Pelvicachromis pulcher

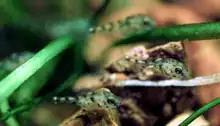
Larval "P. pulcher"

Like other "Pelvicachromis" species, "P. pulcher" is sexually dimorphic. Males have pointed pelvic, dorsal, and anal fins, while the female's pelvic, dorsal, and anal fins are more rounded in appearance. In addition, males are larger, lack the gold sheen to the dorsal fin and have a more elongated, spade-shaped caudal fin. Despite the suggestion in the aquarium literature that the species forms monogamous pairs, the formation of polygynous harems is not uncommon in the natural habitat. The species are secretive cave spawners (speleophils) although detailed information on their reproductive biology in the wild is limited. In the wild, the species is known to breed in holes excavated beneath aquatic and semi-aquatic plants. In captivity, artificial caves are readily accepted as breeding sites, however, these too are excavated prior to egg-laying. The eggs are adhesive and are frequently laid in rows of "ca." 10 on the upper surface of the cave and produce a clutch that ranges in size from 40 to 100. Both the male and female provide active brood care, typically lasting 21–28 days, which includes guarding, herding, and feeding. It is noteworthy, however, that the female is predominantly responsible for fry care, while the male is primarily involved in territorial defence. As in all "Pelvicachromis" species, the gender ratio of female to male fry increases with pH. This ratio is also known to vary at different locales in the wild. Breeding pairs of "P. pulcher" have been known to adopt similarly aged fry from conspecifics in aquarium trials, and it has been suggested this may be an adaption to reduce predation on their own fry. Male colour polymorphism may be indicative of behavioural differences. For example, red males obtained from a single site were found to be more aggressive and more polygamous than yellow males obtained from the same site. In addition, the species has been demonstrated to engage in cooperative territorial defence where multiple males defend a single territory.